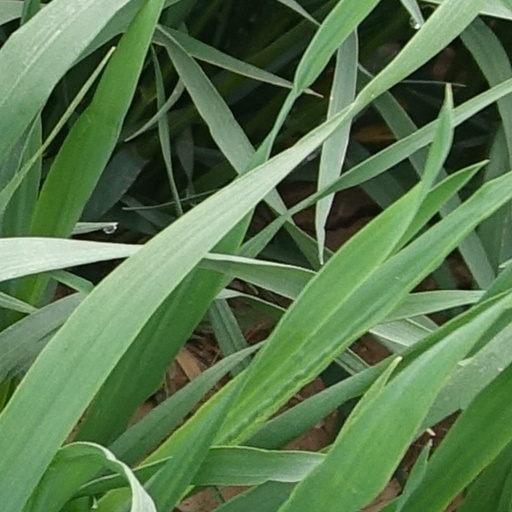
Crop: wheat